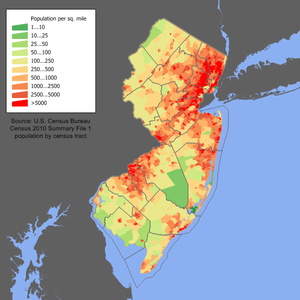
Le New Jersey /nju.d͡ʒœʁ.zɛ/, litt. « Nouvelle-Jersey », est un État du Nord-Est des États-Unis, bordé à l'ouest par la Pennsylvanie et le Delaware, au nord par l'État de New York, et au sud-est par l'océan Atlantique. L'État du New Jersey comprend les banlieues ouest et sud de la ville de New York. Sa capitale est Trenton et sa ville la plus peuplée est Newark.